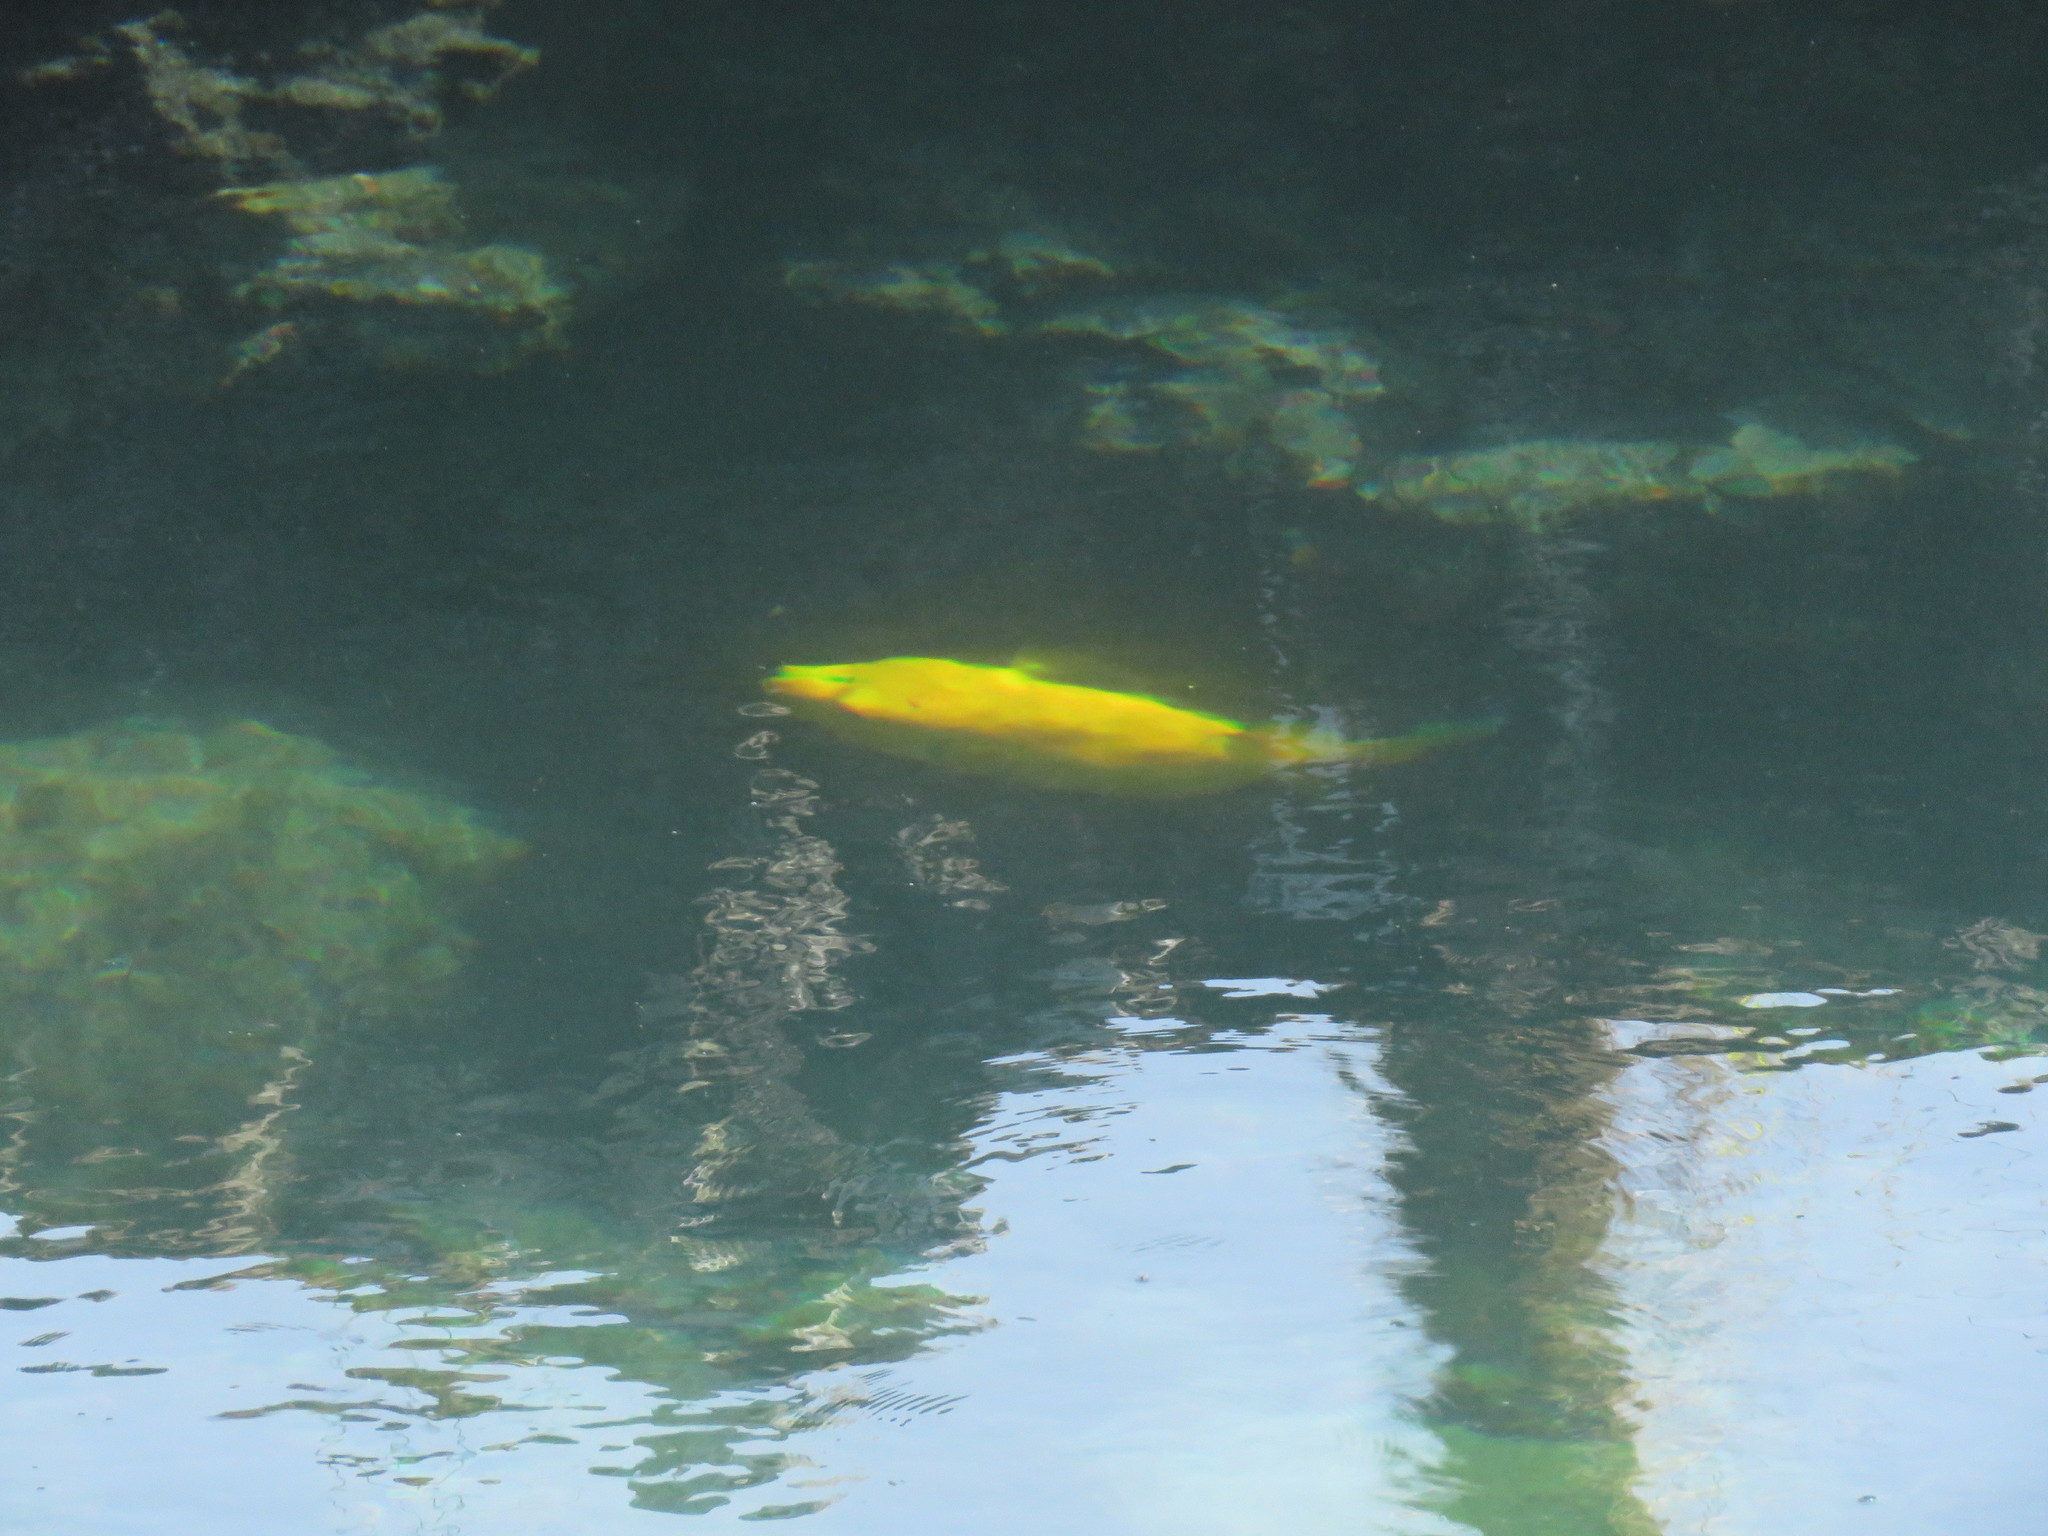
Arothron meleagris (Guineafowl Puffer)